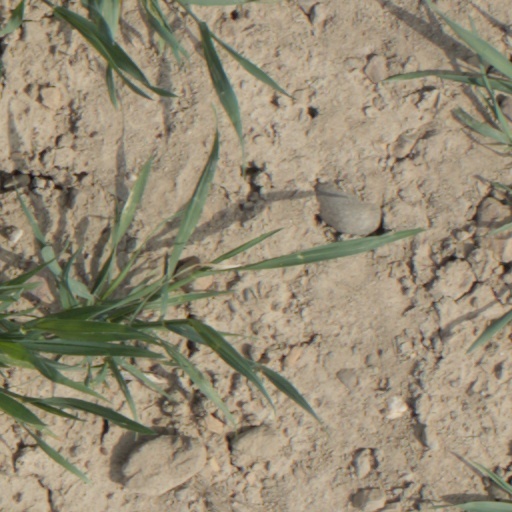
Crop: wheat